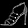
Label: Sandal